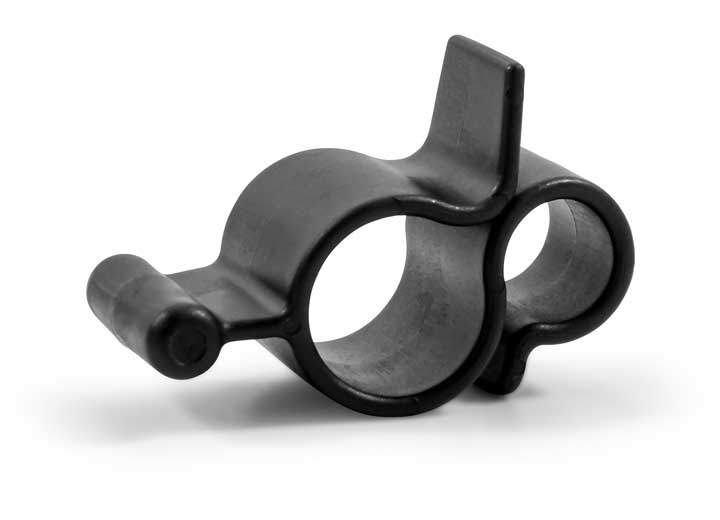
Camco Black Standard Awning Clip for Rope Light - 42708
Slides into awning roller bar channel to create a convenient hook Rounded clip securely accommodates rope light Two Hanging Positions Durable plastic material is weather resistant Holds up rope lights, party lights, and wires Fit type: Universal Fit CAMCO 42708
Brand: Camco
Category: Home & Garden > Lawn & Garden > Outdoor Living > Awning Accessories > Hanger Clips